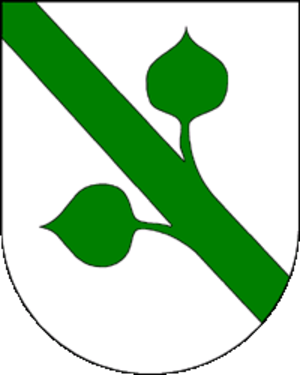
La Valle est une commune italienne d'environ 1 400 habitants située dans la province autonome de Bolzano dans la région du Trentin-Haut-Adige dans le nord-est de l'Italie.